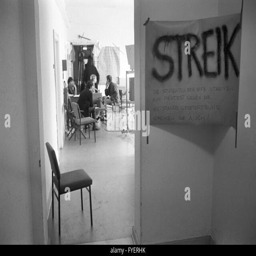
students have occupied the building of the academy